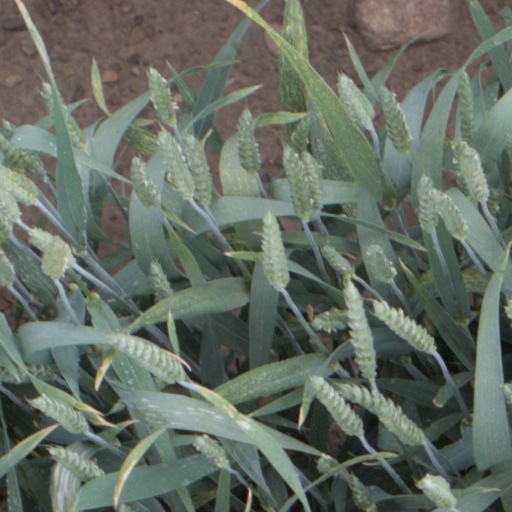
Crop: wheat